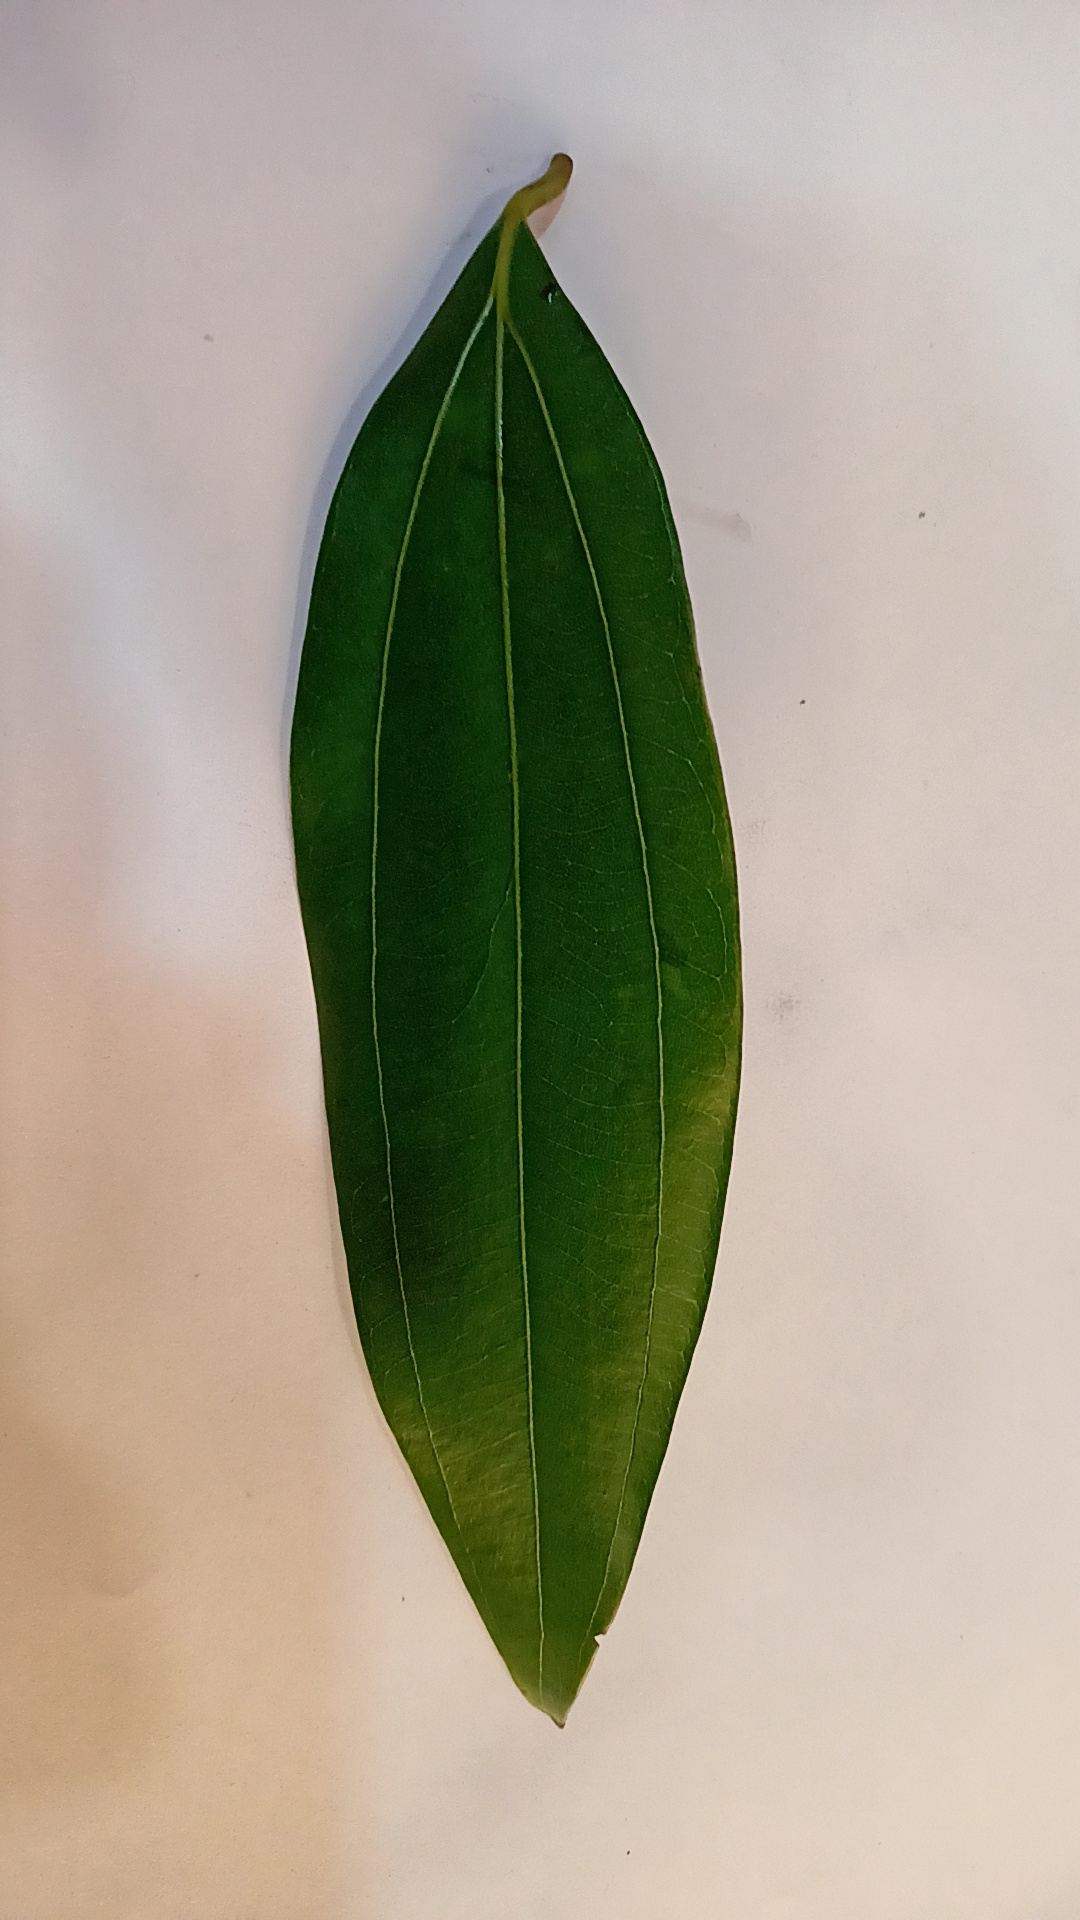
Label: Healthy